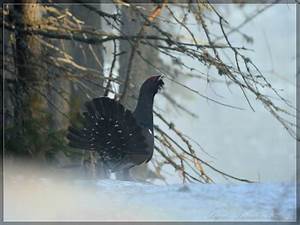
Label: chicken